British Columbia Southern Interior

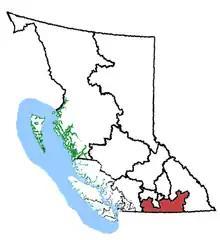
British Columbia Southern Interior in relation to other British Columbia federal electoral districts

British Columbia Southern Interior (formerly known as Southern Interior, Kootenay—Boundary—Okanagan and West Kootenay—Okanagan) was a federal electoral district in the province of British Columbia, Canada, that had been represented in the House of Commons of Canada from 1997 to 2015.